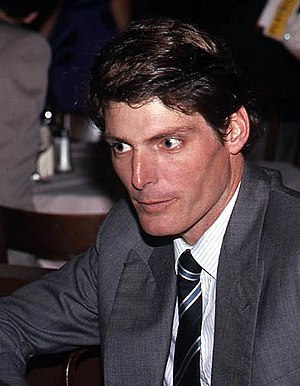
Døde i 2004 / Oktober
Døde i 2004 er en liste over notable personer, der er afgået ved døden i 2004.